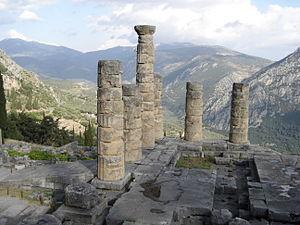
Gnothi seauton est une expression en grec ancien, signifiant : « Connais-toi toi-même. »
L’histoire de la civilisation en Occident est l’étude des faits qui ont constitué l’identité de l'homme occidental. Elle s'inscrit dans une approche culturelle, celle de l'histoire des mentalités, selon l'analyse de la troisième génération de l'école des Annales, parfois appelée Nouvelle Histoire.
Delphes est le site d'un sanctuaire panhellénique, situé au pied du mont Parnasse, en Phocide, où parle l'oracle d'Apollon à travers sa prophétesse, la Pythie qui était assise dans une salle du temple d’Apollon et parlait au nom du dieu. Elle répondait aux questions qui lui étaient posées ; ces réponses étaient aussitôt traduites en phrases par des prêtres. Delphes abrite également l'Omphalos ou « nombril du monde ». Investie d'une signification sacrée, le sanctuaire est, du VIᵉ au IVᵉ siècle av. J.-C., le véritable centre et le symbole de l'unité du monde grec. Les sanctuaires panhelléniques sont des complexes architecturaux extérieurs aux cités. Ils constituent les seuls lieux où tous les anciens Grecs, et certains barbares prennent part à des célébrations religieuses communes.